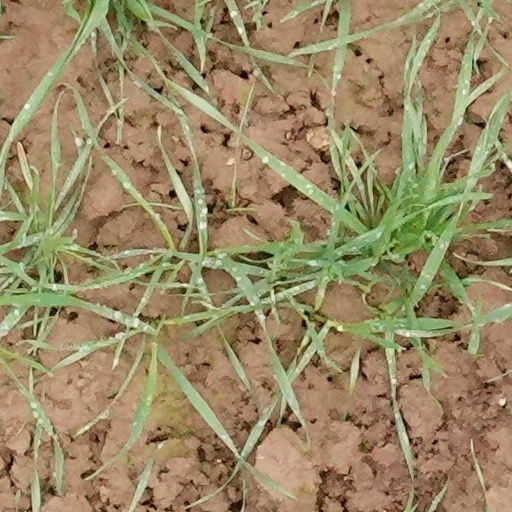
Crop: wheat